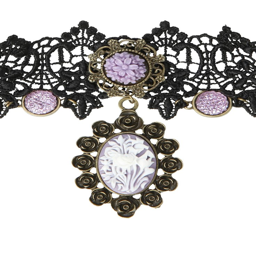
a choker like no other .